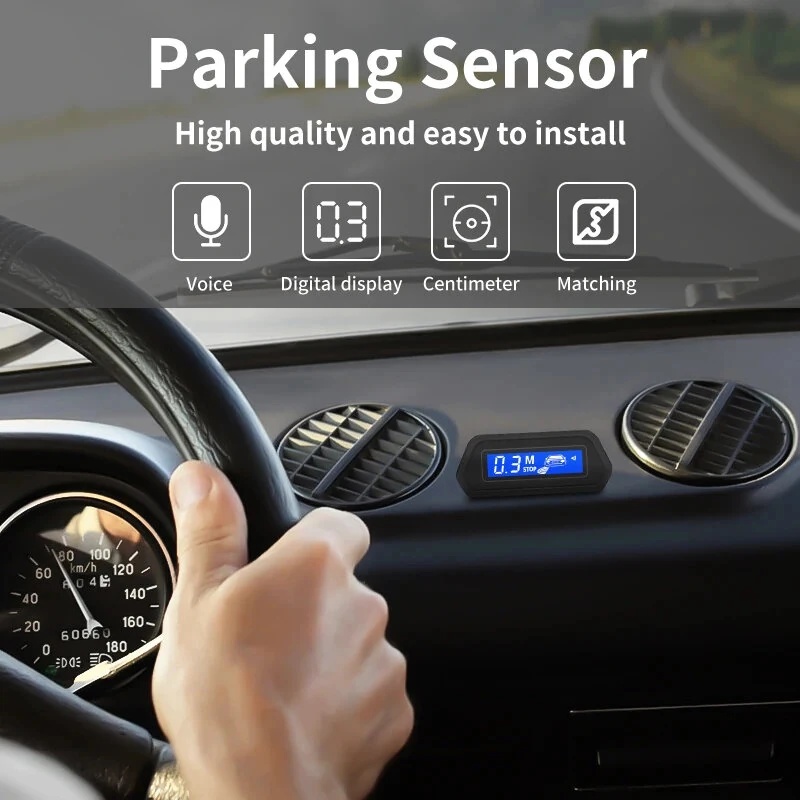
Car Parking Sensor With Auto Parktronic Reverse LED Monitor 4 Sensors Radar Detector System Backlight Display
Brand: HappyFish.co.za
Specifications: Name: Car LED Display Reverse Radar Display Screen: 6.8cm x 2.8cm Sensor's Diameter: 22mm Rate Voltage: 12V DC Rate Operating Range: 10.5V - 16V DC Rate Current: 100mA - 300mA Detecting Distance: 0.3 - 2.0m Ultrasonic Frequency: 40Khz Control Moudle Working Temperature: -30 - 80 Celcius Degree Main Control Box Size: 90x61x22mm Features: -- LED electronic display for easier and clearer reverse parking. -- 22mm universal sensors suitable for all car models. -- Provides real-time feedback to prevent accidents while reversing. -- Comes with a collision warning alarm to enhance safety. Package includes: 1 X Main Control Box 1 X Buzzer Display 4 X Parking Sensors with 2.5M Line(If you need other colors, please choose another color package and leave a message on the order) 1 X Hole Saw 1 X Power Cable 2 X Double Side Sticker 1 X User Manuar
Category: Vehicles & Parts > Vehicle Parts & Accessories > Motor Vehicle Parts > Motor Vehicle Sensors & Gauges > Parking Sensors